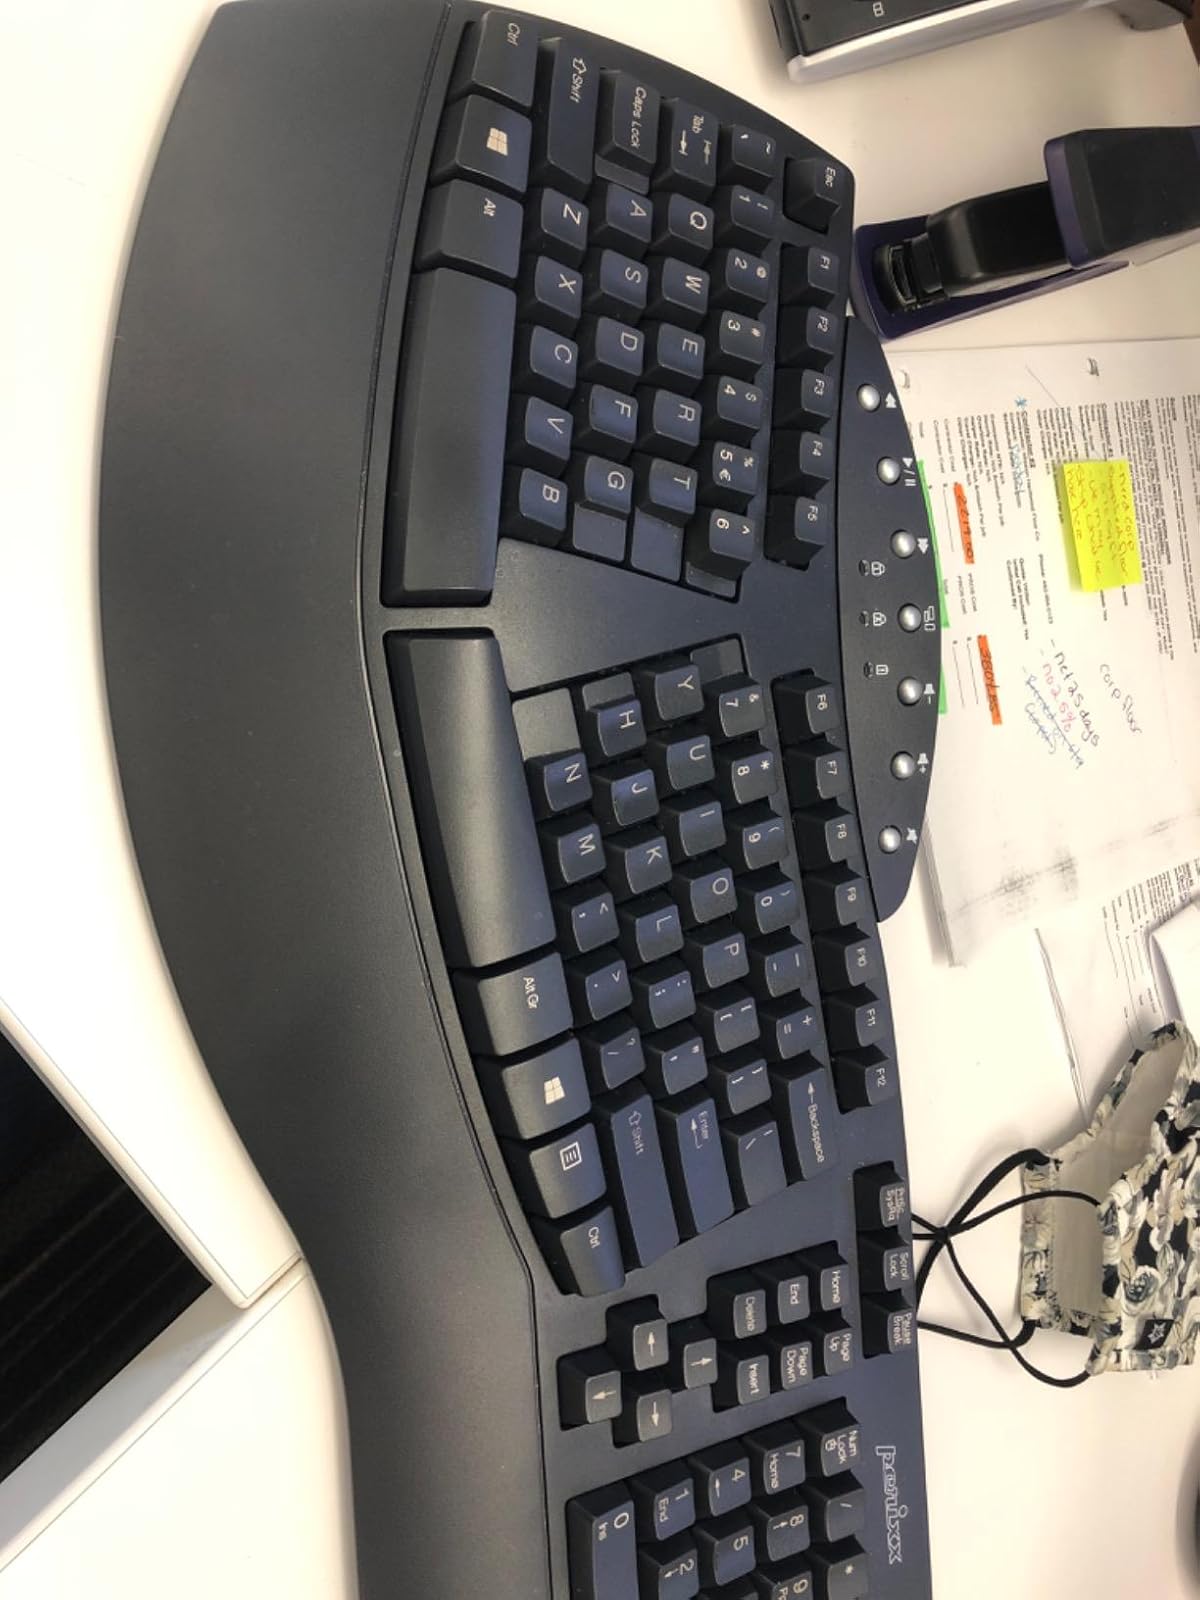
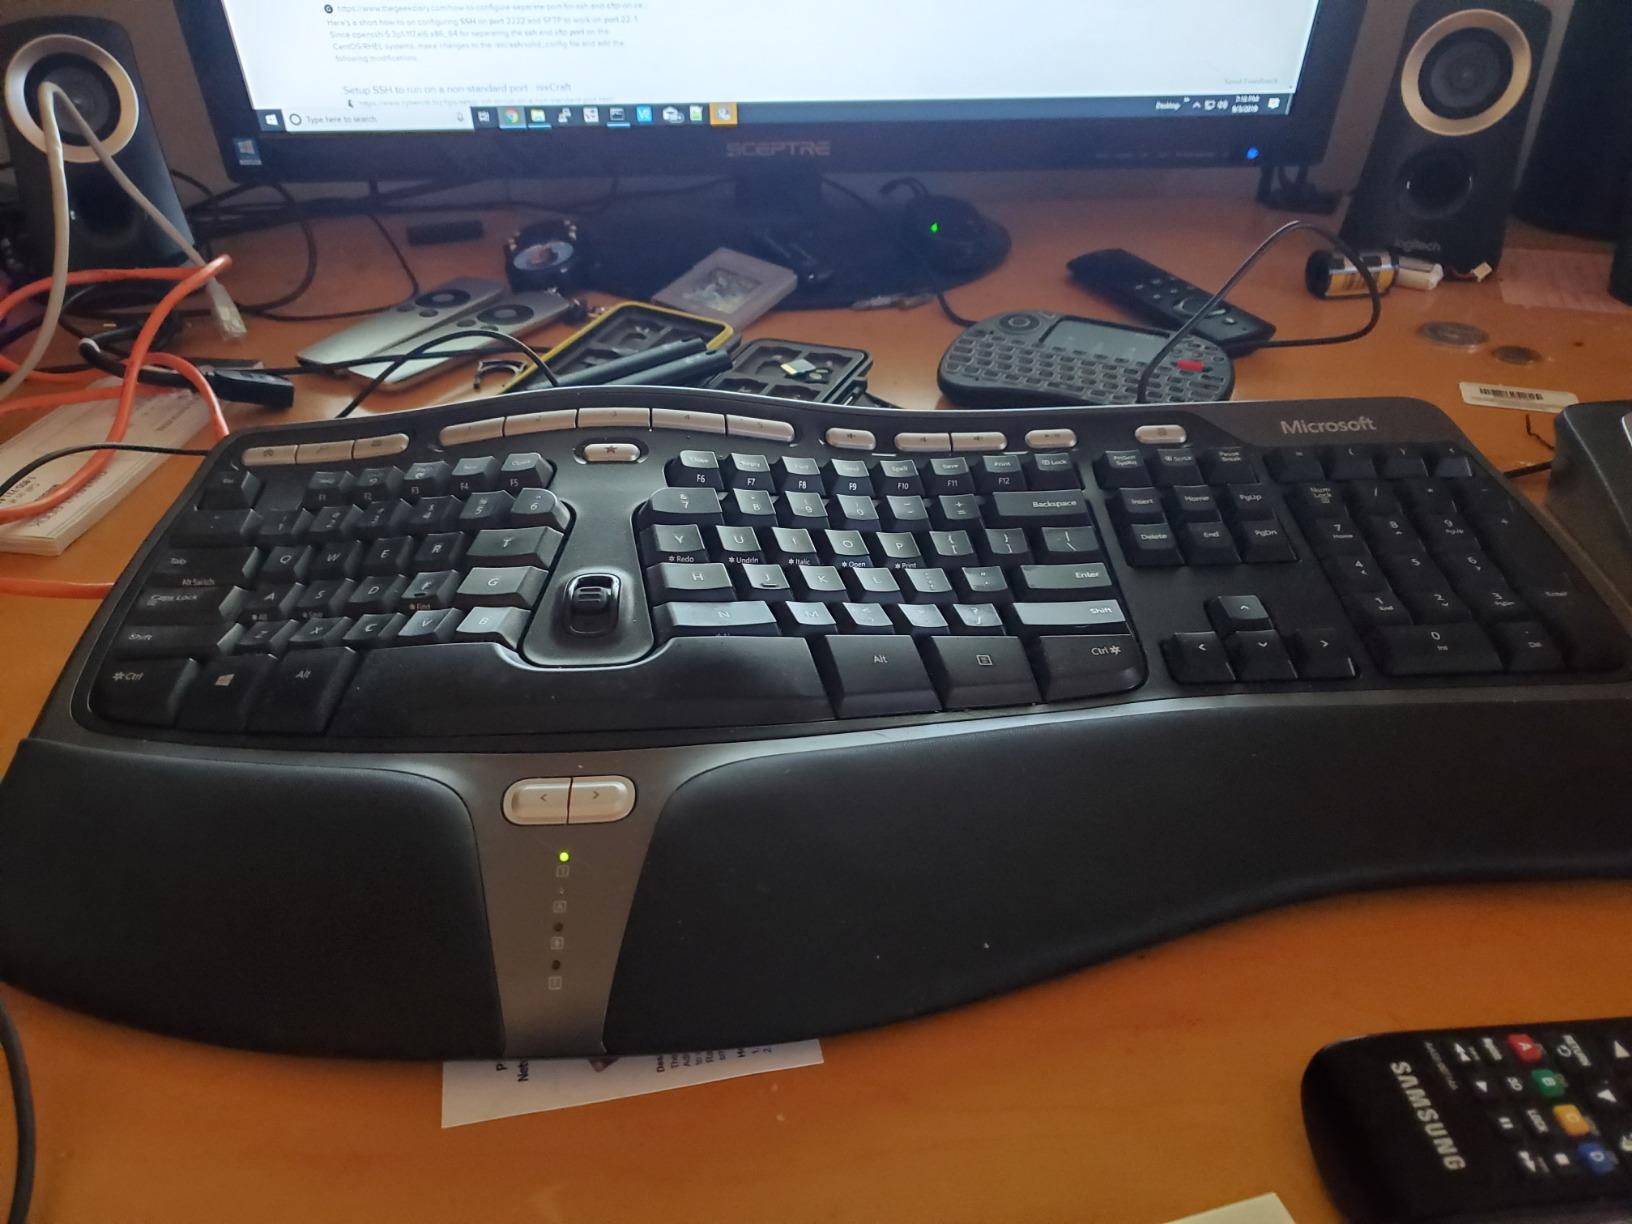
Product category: keyboard
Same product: no